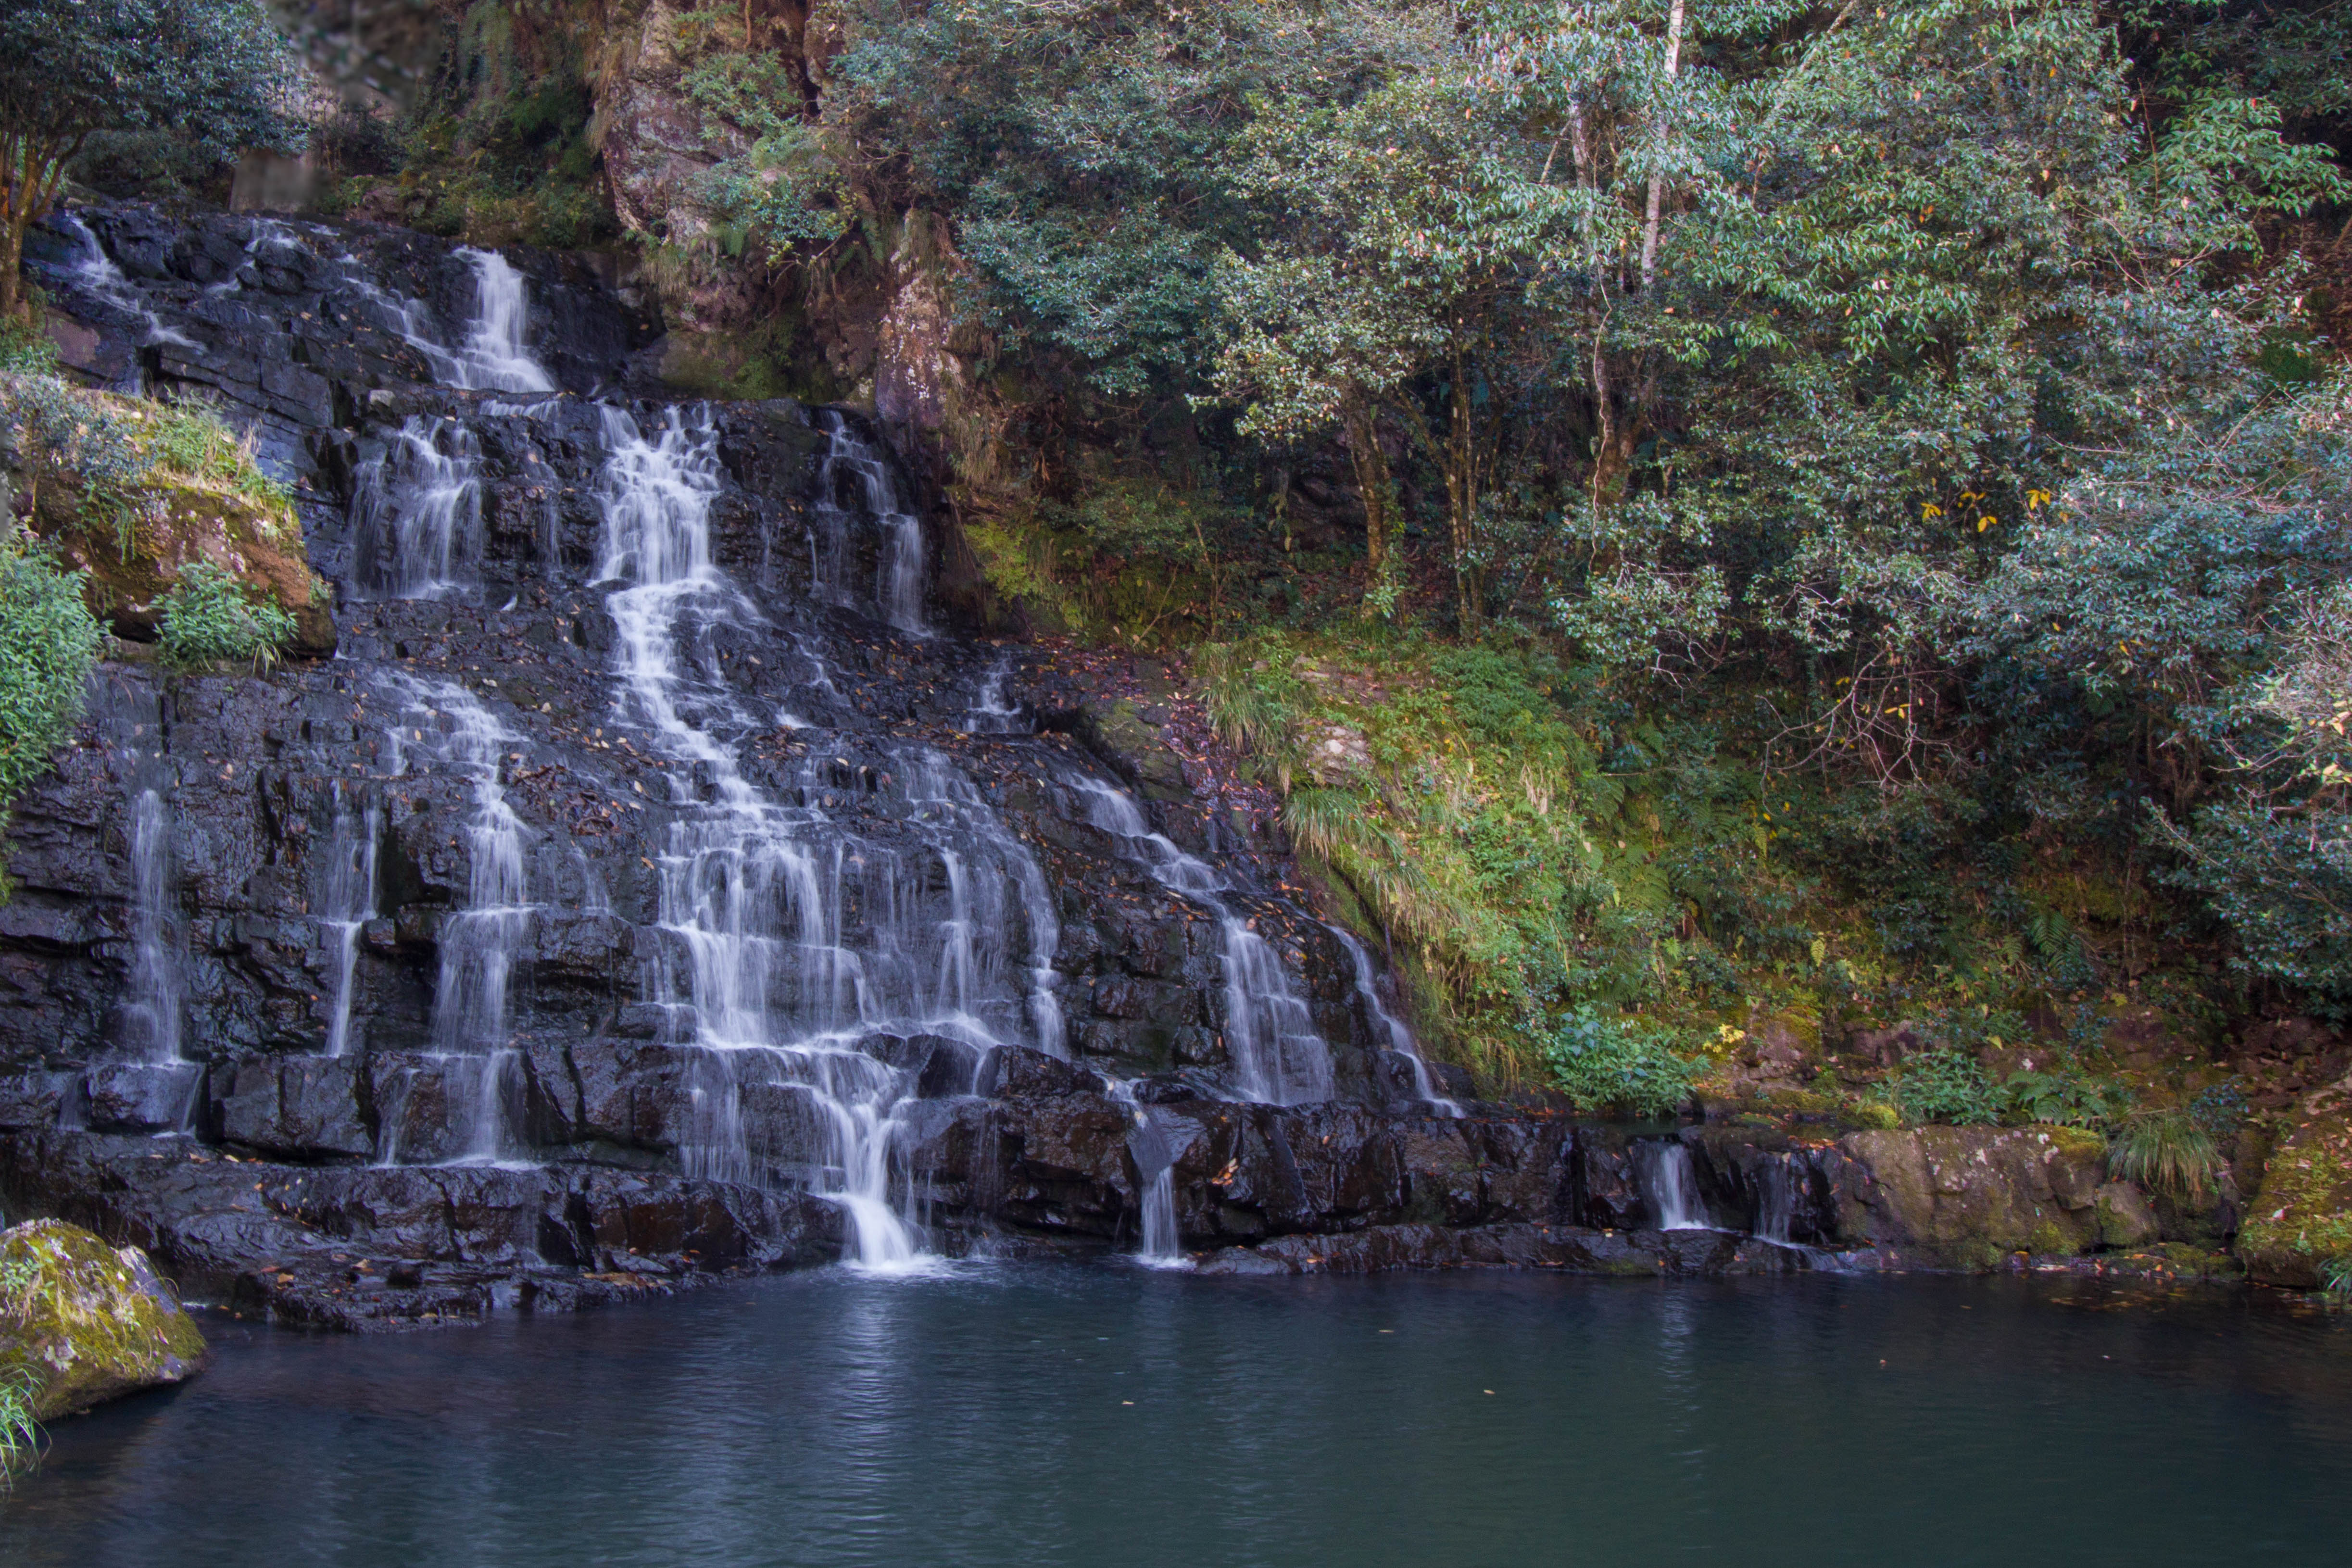
user: text: Nước trong hồ có màu gì?
assistant: text: Xanh đậm

user: text: Ở phía bên phải của thác nước, có bao nhiêu thân cây lớn có thể nhìn thấy rõ ràng?
assistant: text: Bốn

user: text: Cảnh quan chính trong bức ảnh này là gì?
assistant: text: Thác Voi

user: text: Dựa vào tán lá và lá rụng, bức ảnh này có thể được chụp vào mùa nào?
assistant: text: Mùa thu

user: text: Mô tả cách thác nước chảy xuống, và nó được bao quanh bởi những yếu tố tự nhiên nào?
assistant: text: Thác nước chảy thành nhiều tầng trên các khối đá tối màu và được bao quanh bởi cây cối, thảm thực vật xanh tươi cùng rêu phong.